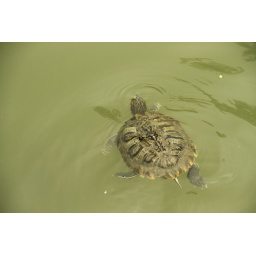
turtle in the swan lake